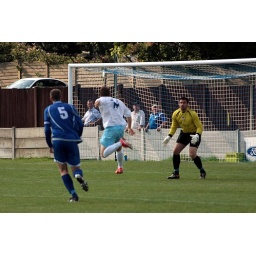
Enfield Town's Stuart Blackburne (white) lobs the ball over the keeper but over the bar as well